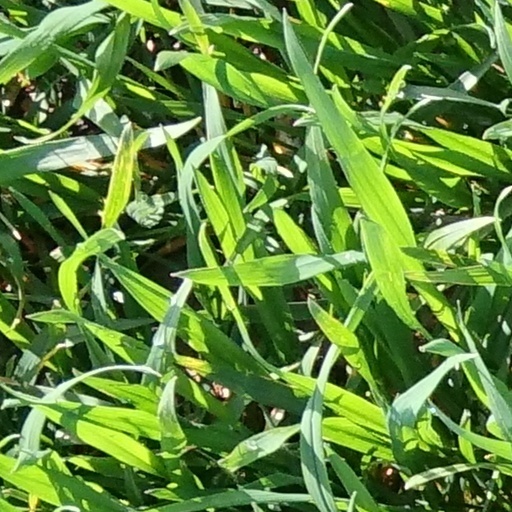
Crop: wheat